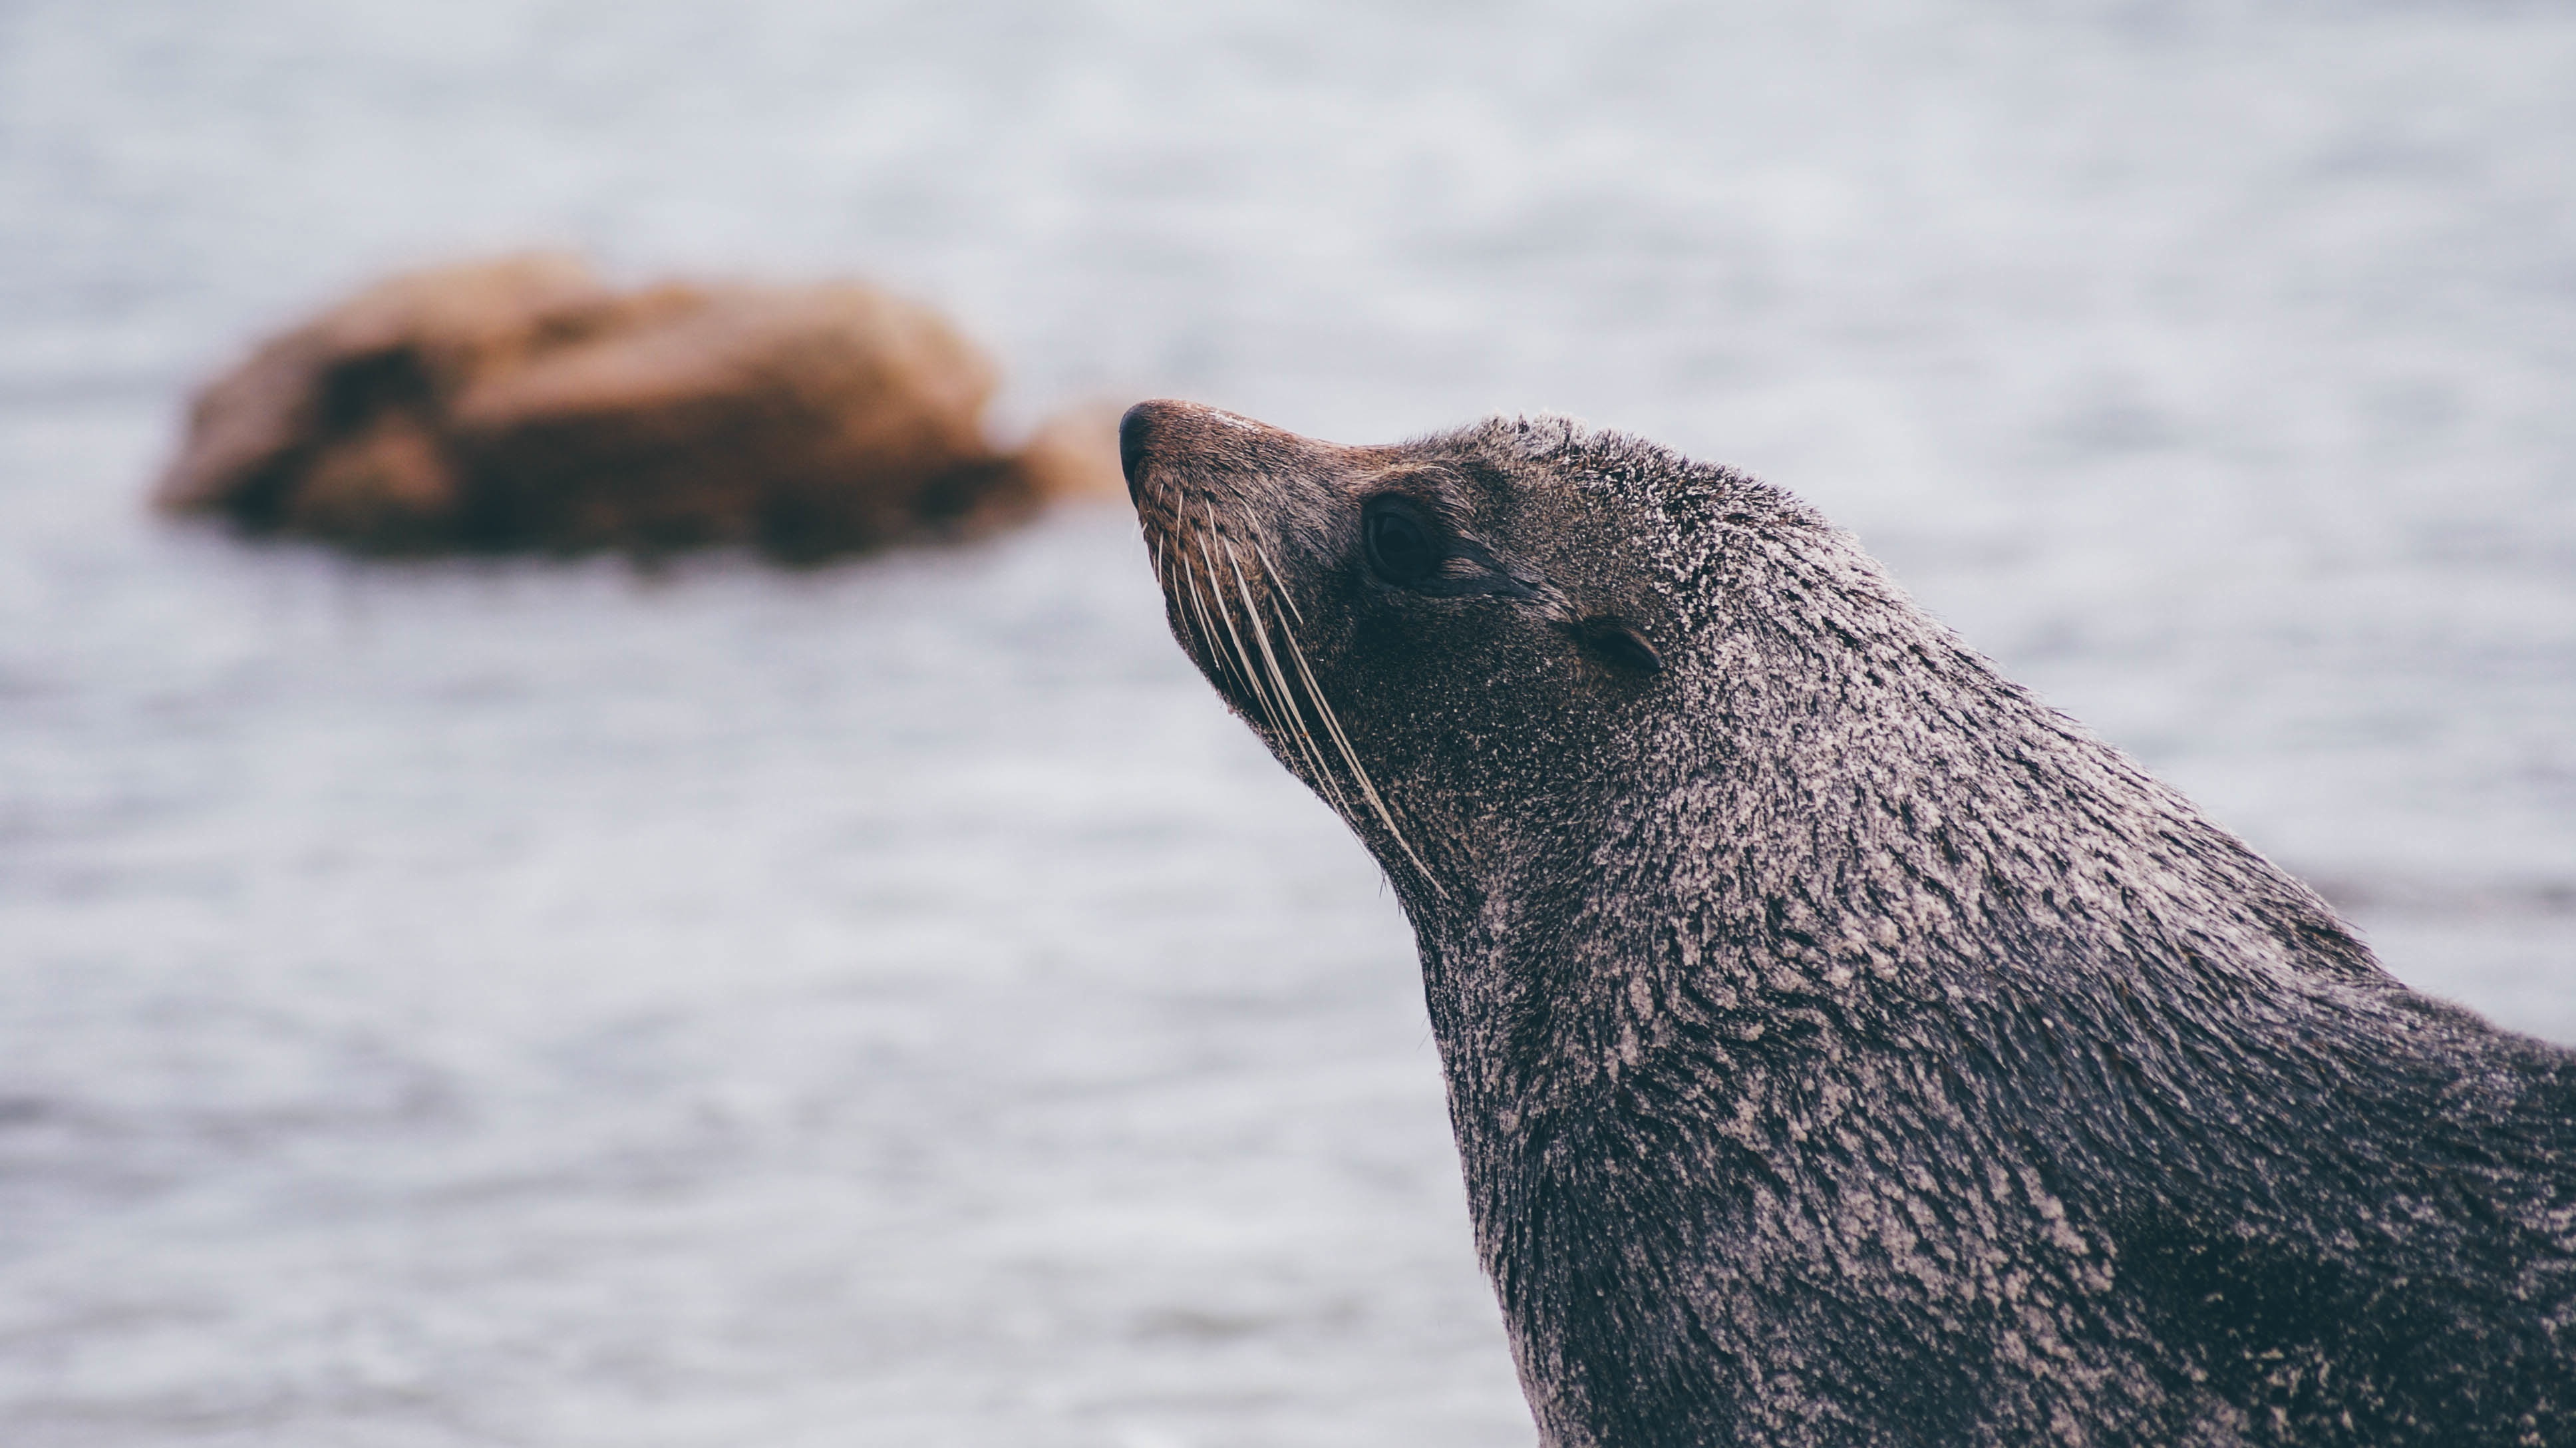
sea, water, ocean, cold, animal, wildlife, mammal, arctic, seal, fauna, sea lion, antarctic, seals, vertebrate, otter, harbor seal, marine mammal